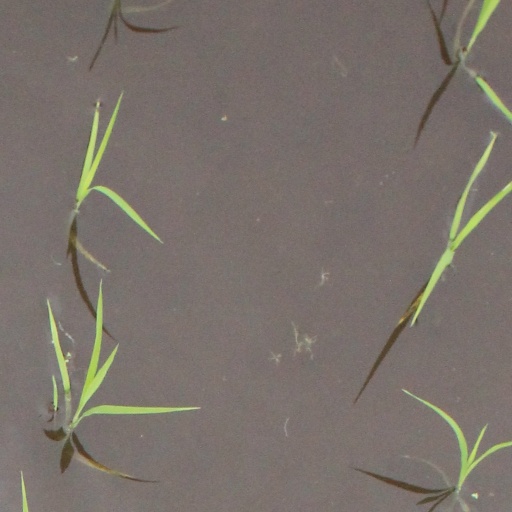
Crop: rice